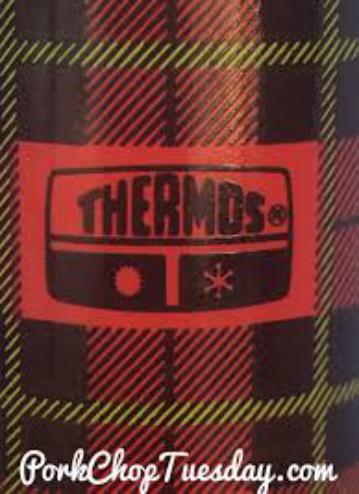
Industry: Necessities